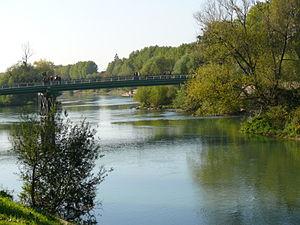
Champs-sur-Marne est une commune française de la province historique de la Brie, située dans le département de Seine-et-Marne en région Île-de-France. Elle se trouve à l'ouest du département de Seine-et-Marne et est contiguë à celui de Seine-Saint-Denis, à une vingtaine de kilomètres à l'est de Paris. Elle fait partie de l'agglomération parisienne.